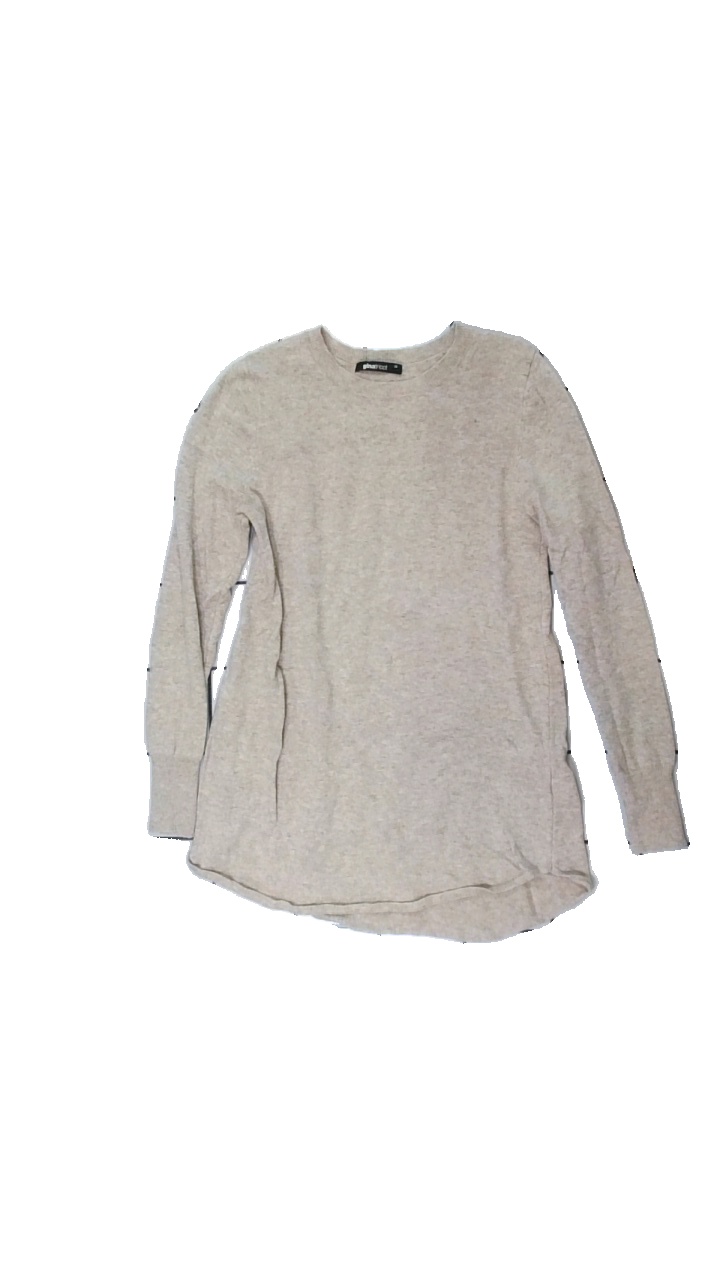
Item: Top (Ladies)
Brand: Gina Tricot
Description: beige långärmad tröja, nopprig över hela
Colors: Beige
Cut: Regular
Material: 79% nylone 21% polyester
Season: All
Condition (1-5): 3
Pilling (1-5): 3
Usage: Export
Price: <50